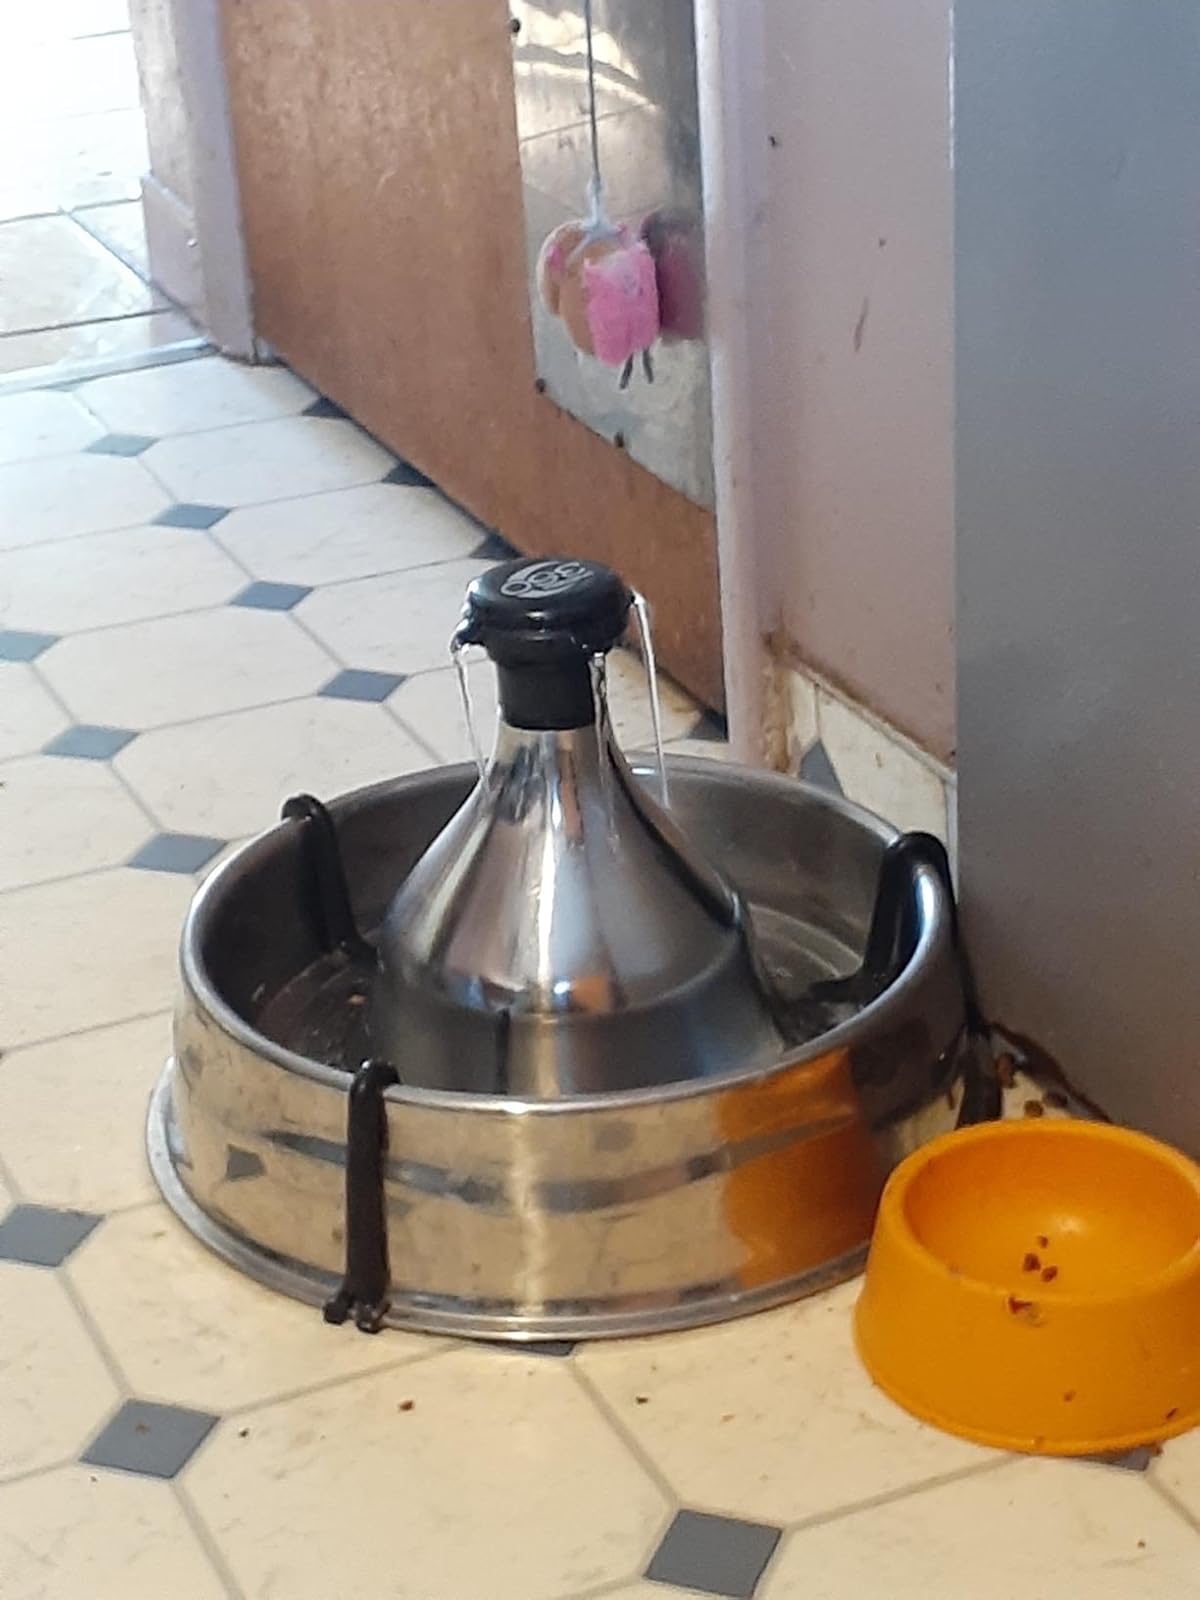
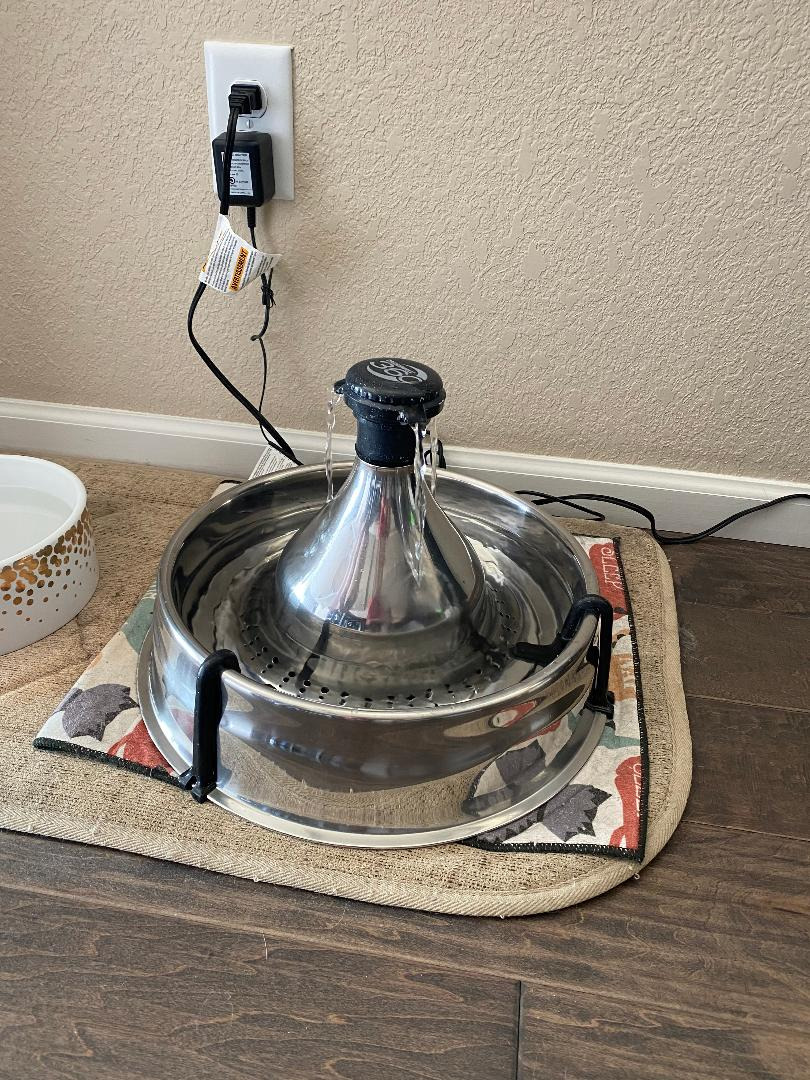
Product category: items_bowl
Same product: yes